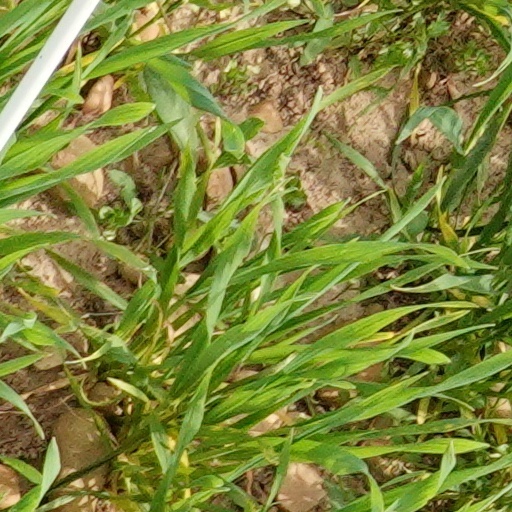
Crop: wheat